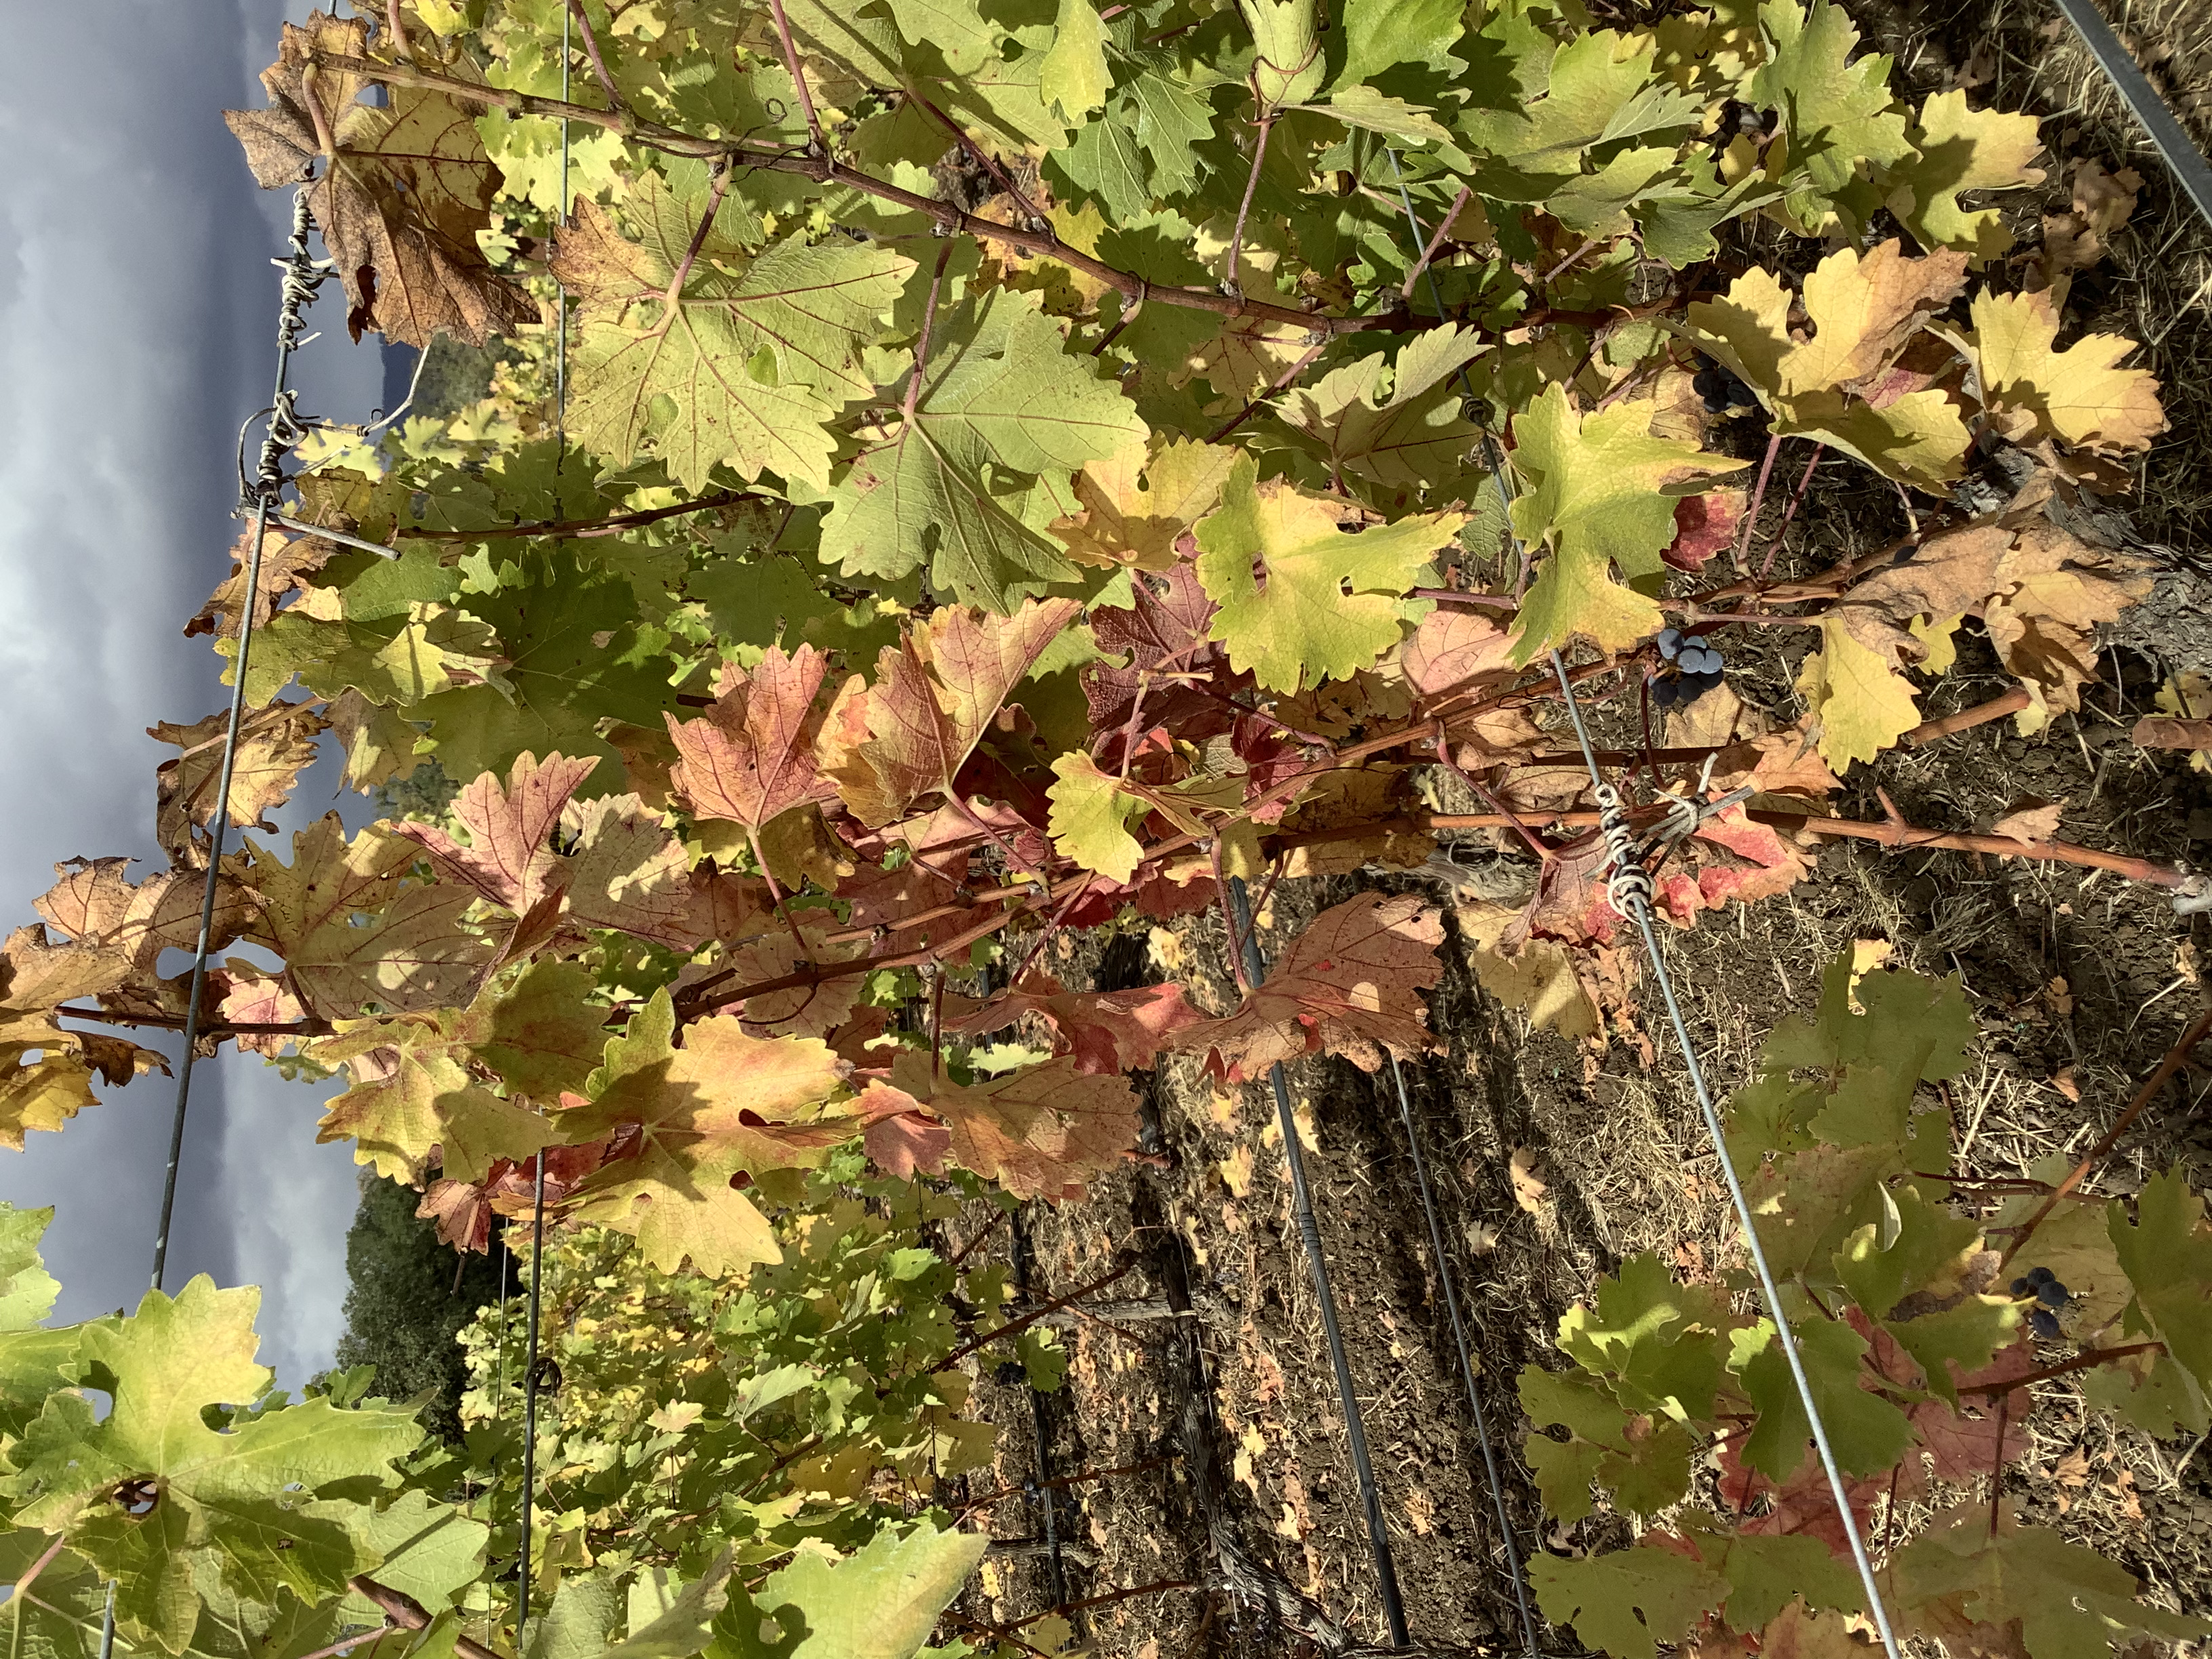
Label: Red Blotch